Women in Madagascar

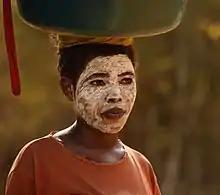
A Malagasy woman wearing masonjoany and head-carrying

Women in Madagascar generally live longer than men, whom they outnumber. Marrying young, they are traditionally subservient to their husbands. Roughly a third have their first child before the age of 19, and those who wish to delay having children may not have access to contraceptives. Although it is illegal with no exceptions, abortion is common, with an estimated 24 percent of women having had one. While they are constitutionally equal to men, they have unequal property rights and employment opportunities in certain areas.